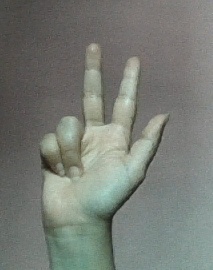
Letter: al